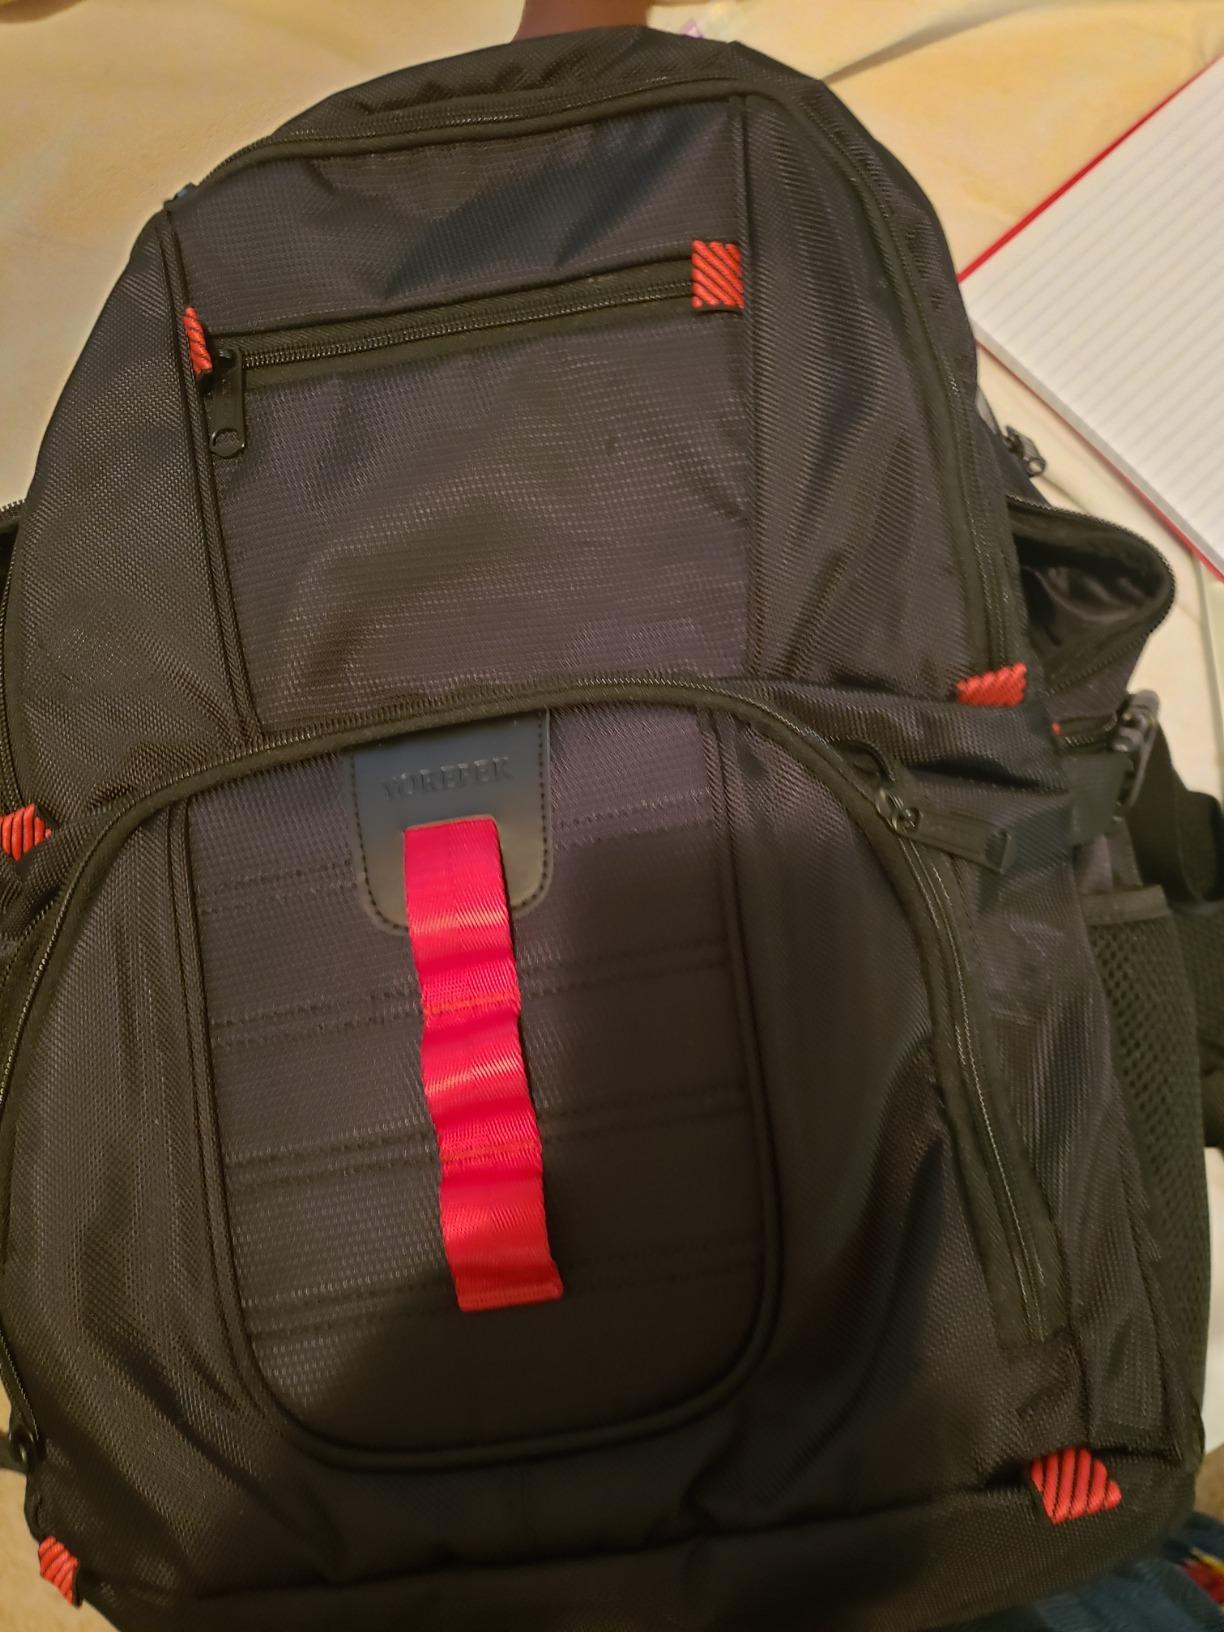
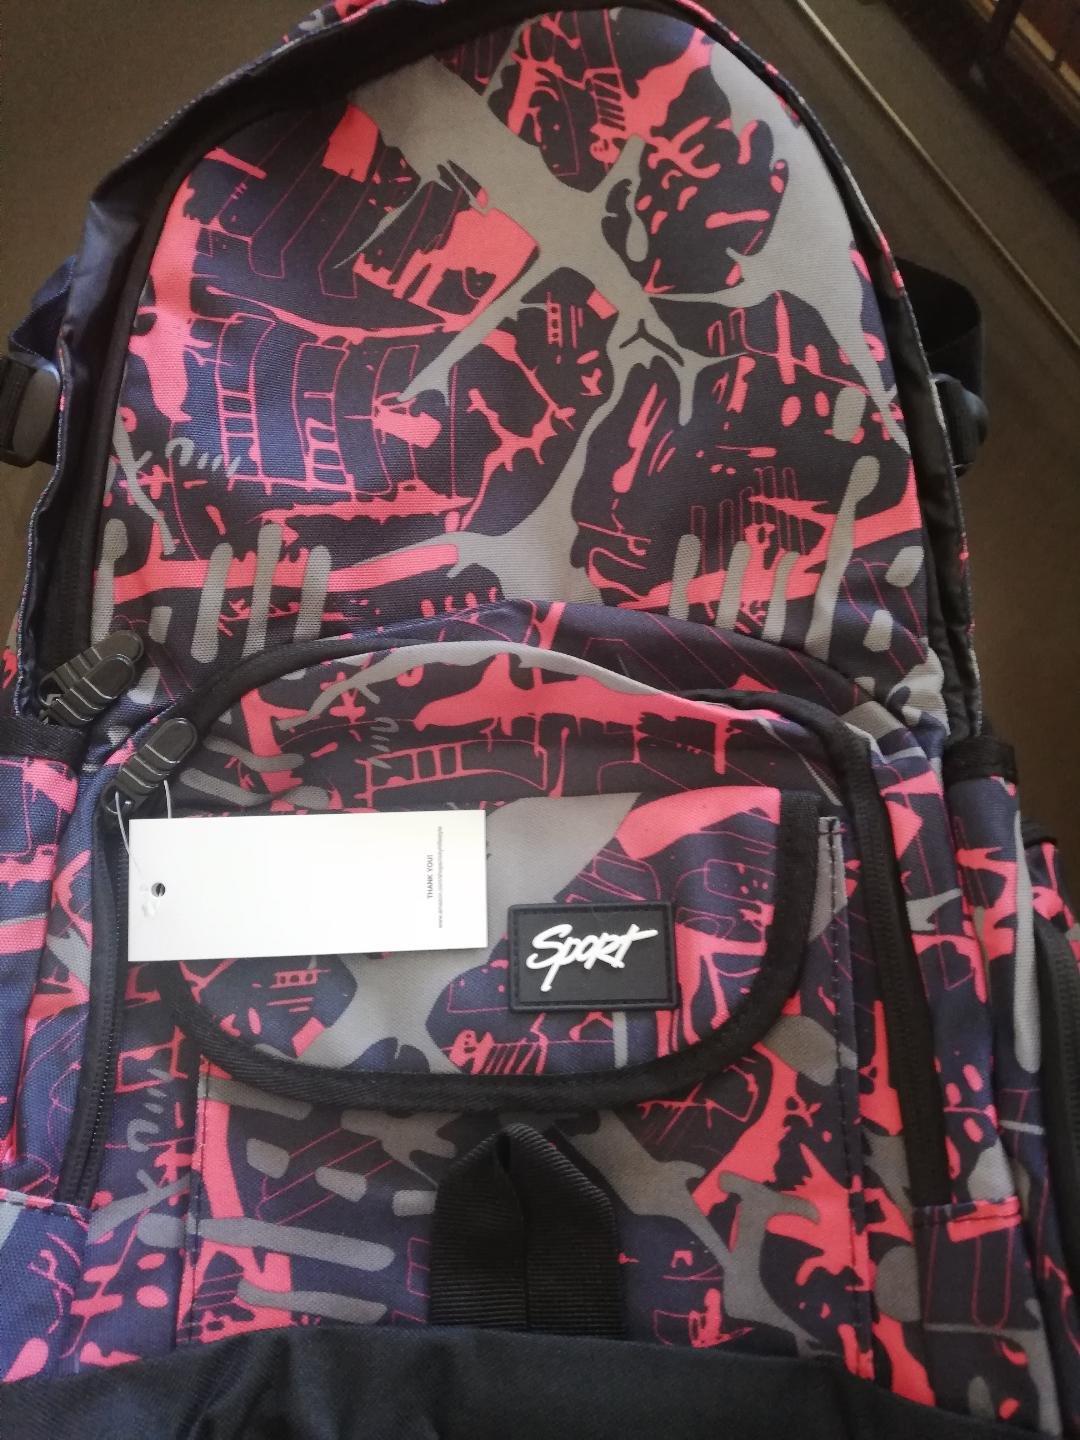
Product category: bag
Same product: no